Maserati MC12

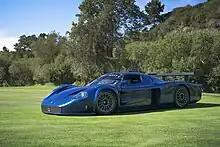
A MC12 Corse in Victory Blue.

In 2004 the Maserati MC12s were unable to compete in series backed by the ACO, such as the Le Mans Endurance Series (LMES) in Europe and the American Le Mans Series (ALMS) because they exceeded both the length and width restrictions for their class. The car's nose was shortened by to attempt to comply with regulations, but was still too wide. In 2005 the governing body of the ALMS, the International Motor Sports Association (IMSA), allowed the MC12s to compete as a guest with the agreement that they were not allowed to score championship points and were forced to run a weight penalty. Some ALMS teams initially objected to the participation of the MC12 due to the possibility that an accident could eliminate their chances at the 24 Hours of Le Mans, but the MC12 was finally allowed to race. The ACO stood by their ruling on the car by forbidding it from entering other Le Mans series.